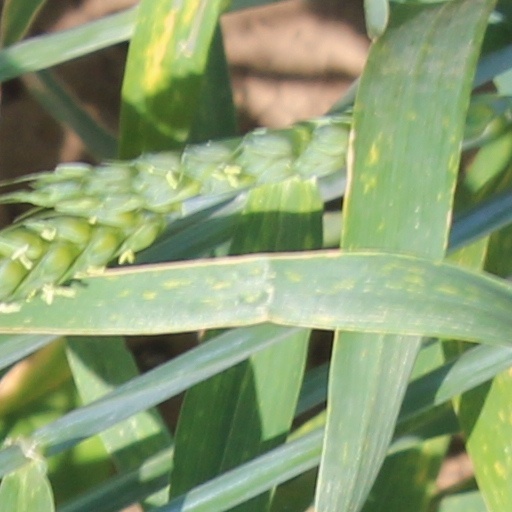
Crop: wheat